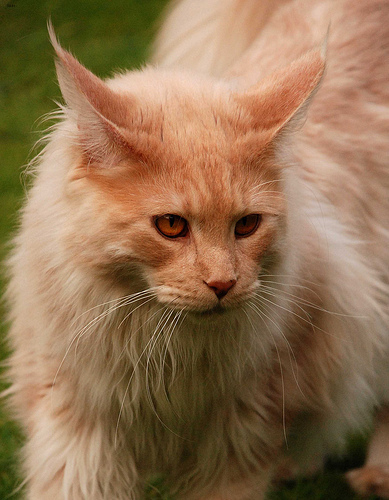
Breed: maine coon